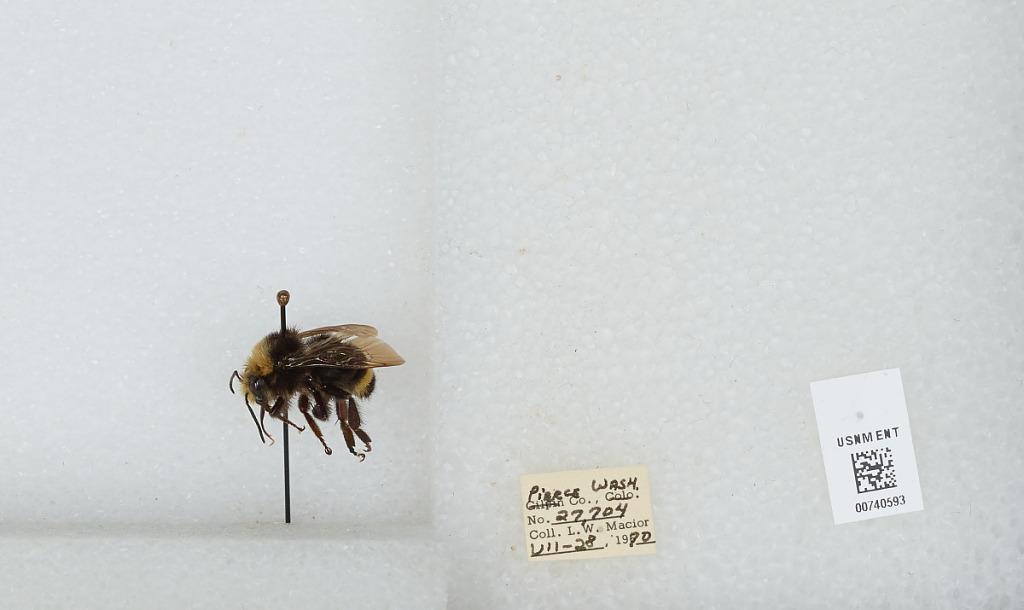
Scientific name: Bombus (Pyrobombus) vosnesenskii Radoszkowski
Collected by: L. Macior
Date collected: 1970-7-28
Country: United States
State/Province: Washington
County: Pierce
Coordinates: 47.05, -122.12